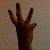
The image shows a hand gesture representing the number 6 in Indian Sign Language.